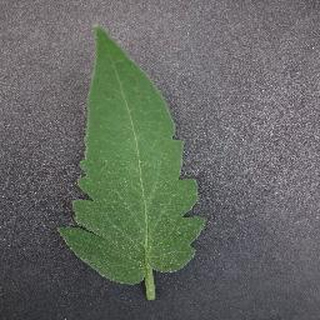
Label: healthy_tomato